2023 Gabonese coup d'état

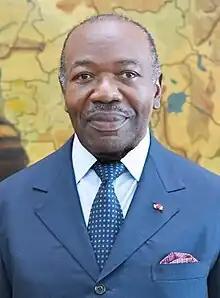
President Ali Bongo, pictured in 2022

The junta later announced the arrest and home detention of Bongo and his eldest son and adviser Noureddin Bongo Valentin, adding that the two were with family and doctors. However, lawyers for Ali Bongo's wife Sylvia Valentin later claimed that Nouredin was being held in an undisclosed location. Valentin herself was reported to be under house arrest, and was later charged with money laundering, receiving stolen goods, forgery and fraud. The President of the National Assembly, Richard Auguste Onouviet, was also arrested by the junta, along with presidential chief of staff Ian Ghislain Ngoulou, his deputy Mohamed Ali Saliou, presidential spokesperson , another presidential adviser and the two top officials in Bongo's Gabonese Democratic Party (PDG). The junta said that they were arrested on charges that included treason, embezzlement, corruption, falsifying the president's signature and drug-trafficking. Trunks, suitcases and bags filled with billions of Central African CFA francs were reportedly seized from their homes, with Ngoulou claiming that some of the money was part of Bongo’s election fund.